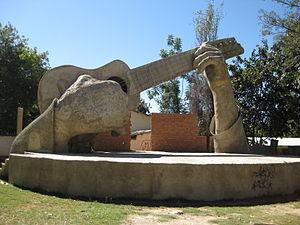
Aiquile est une petite ville du département de Cochabamba, en Bolivie, et le chef-lieu de la province de Narciso Campero. Elle est située à 139 km au sud-est de Cochabamba et à 96 km au nord de Sucre. Sa population s'élevait à 7 381 habitants en 2001.